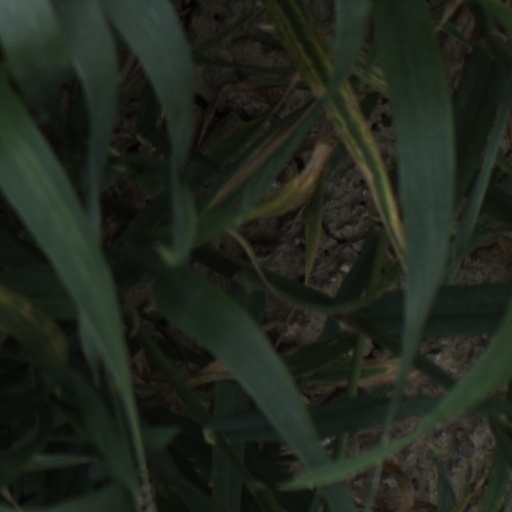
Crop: wheat